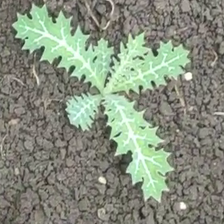
Weed species: Bilayat_(Mexicana_Argemone)